State and royal cars of the United Kingdom

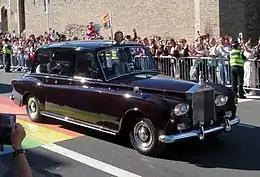
King Charles III being driven through Cardiff in a 1978 Rolls-Royce Phantom VI State limousine, the Silver Jubilee Car.

The state and royal cars of the United Kingdom are kept at the Royal Mews, Buckingham Palace, where a wide range of state road vehicles (including horse-drawn carriages) are kept and maintained. The vehicles also are stored at other royal residences as required.